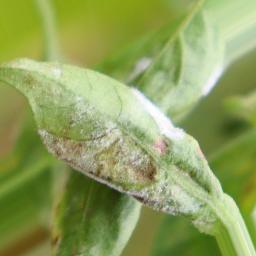
Label: powdery mildew